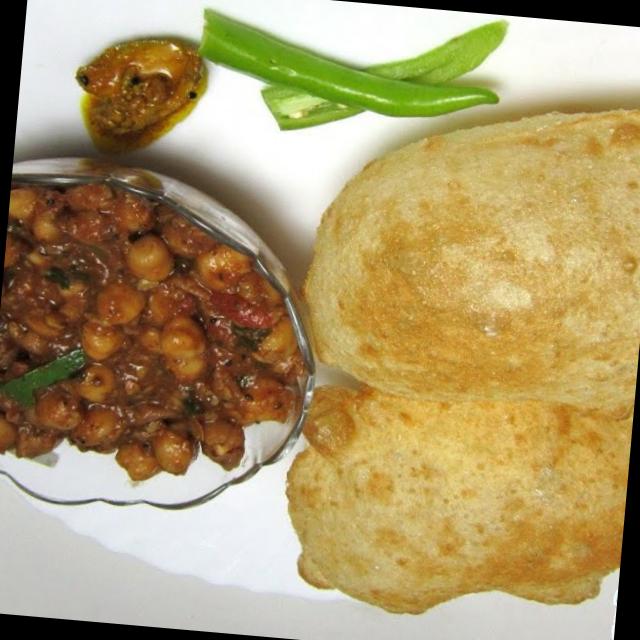
Dish: chole_bhature